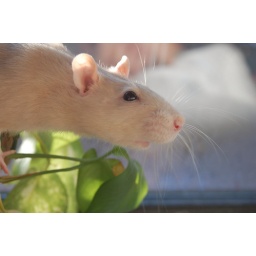
My rat Mr. Puppet, caught playing in the house plant again.